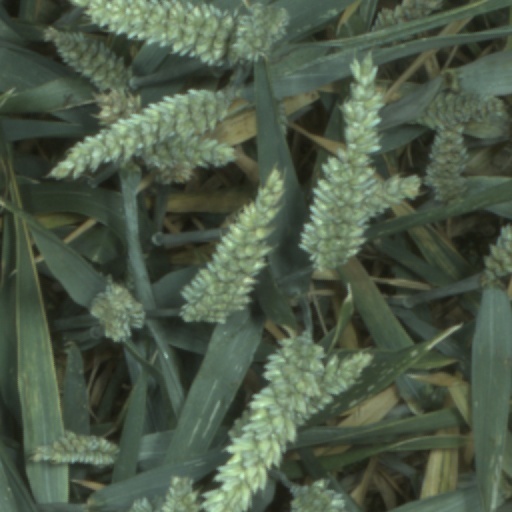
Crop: wheat